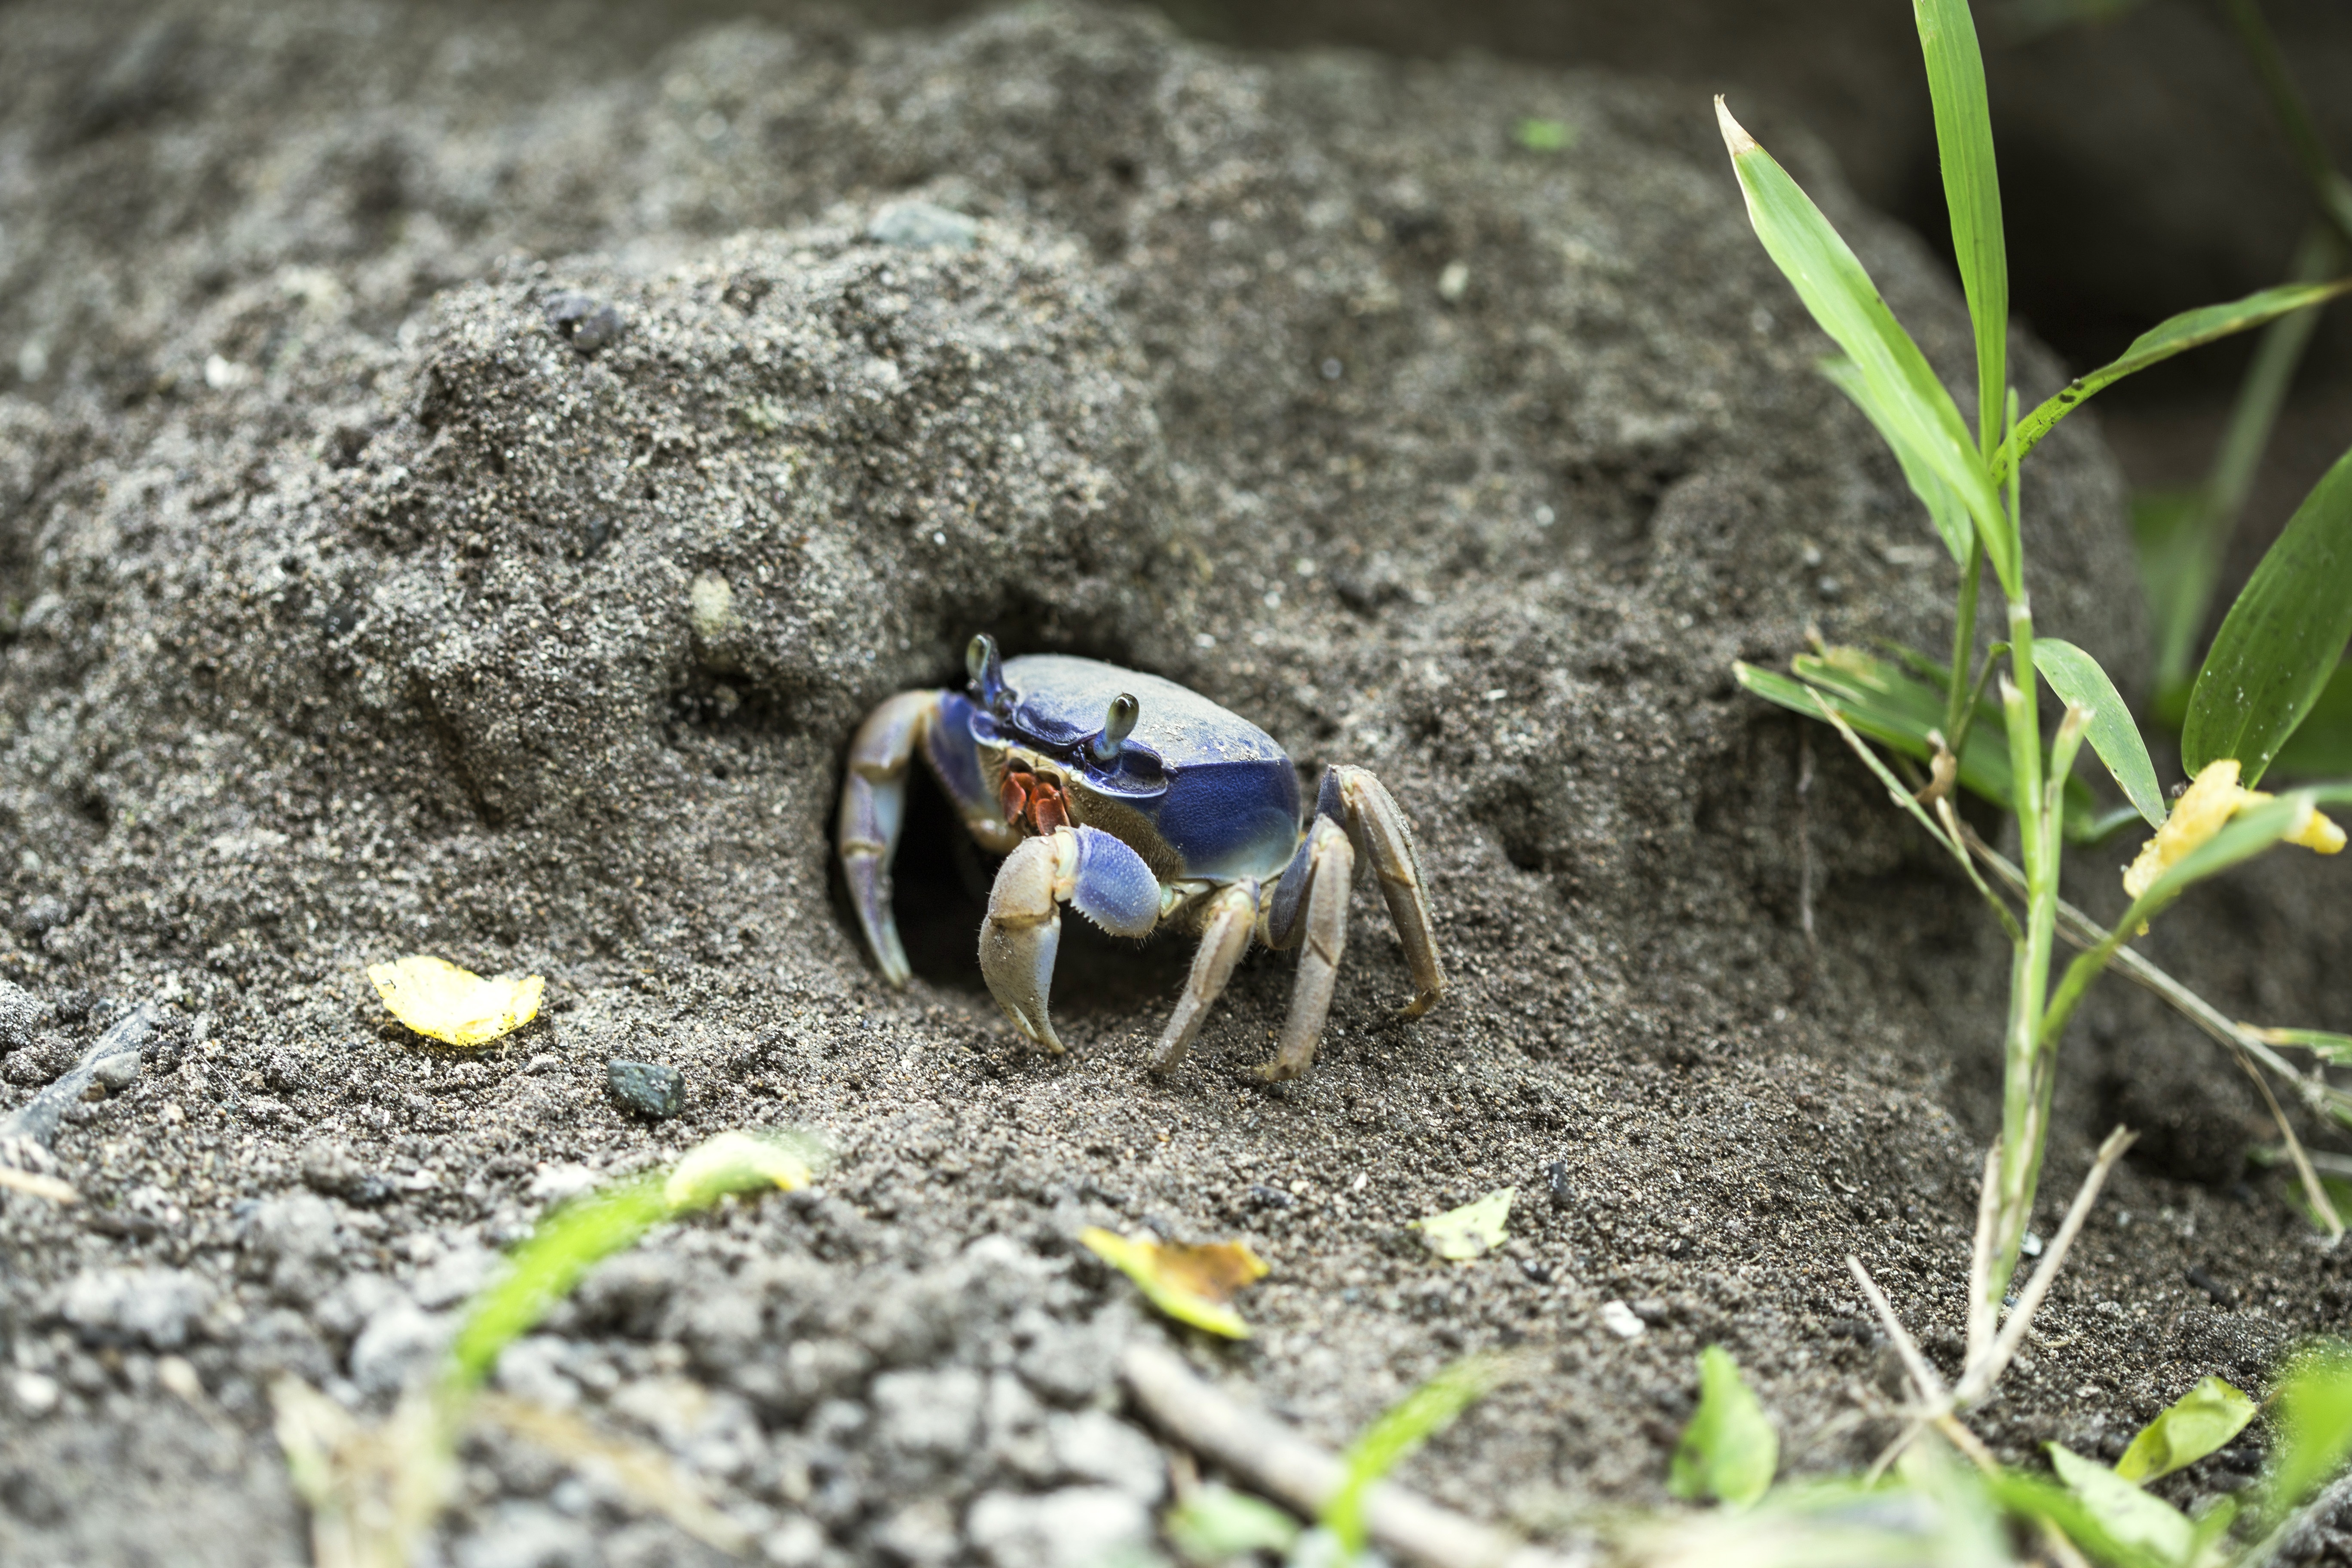
hole, animal, tunnel, food, macro, biology, seafood, soil, blue, close, fauna, crab, invertebrate, crustacean, earth, detail, macro photography, ocypodidae, decapoda, animal source foods, fiddler crab